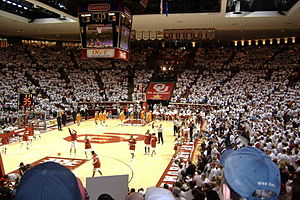
Oklahoma / Kultur / Sport
Basketballkamp i Lloyd Noble Center.
Oklahoma er en delstat som ligger i den sydlig-centrale region i USA. Oklahoma City er delstatens hovedstad og største by. Med ca. 3,5 millioner indbyggere er Oklahoma den 28. mest folkerige delstat i USA. Delstaten blev oprettet i det som var Indianerterritoriet den 16. november 1907, og blev den 46. delstat som kom med i unionen.